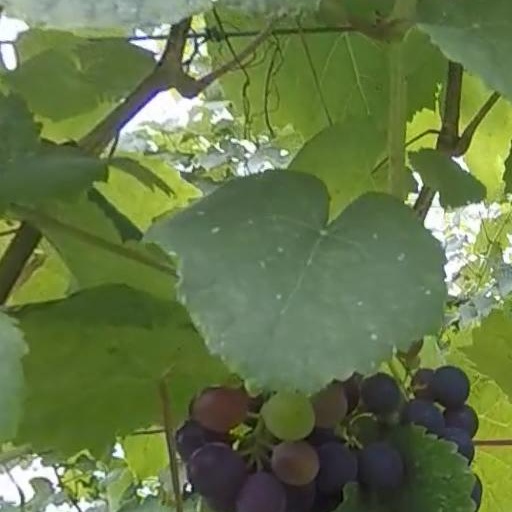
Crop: grape